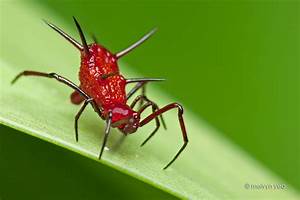
Label: ragno